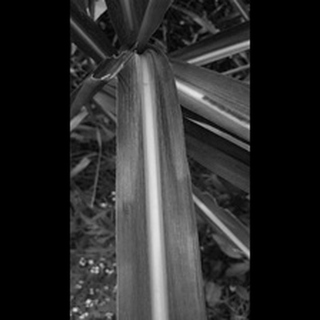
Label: sugarcane_mosaic